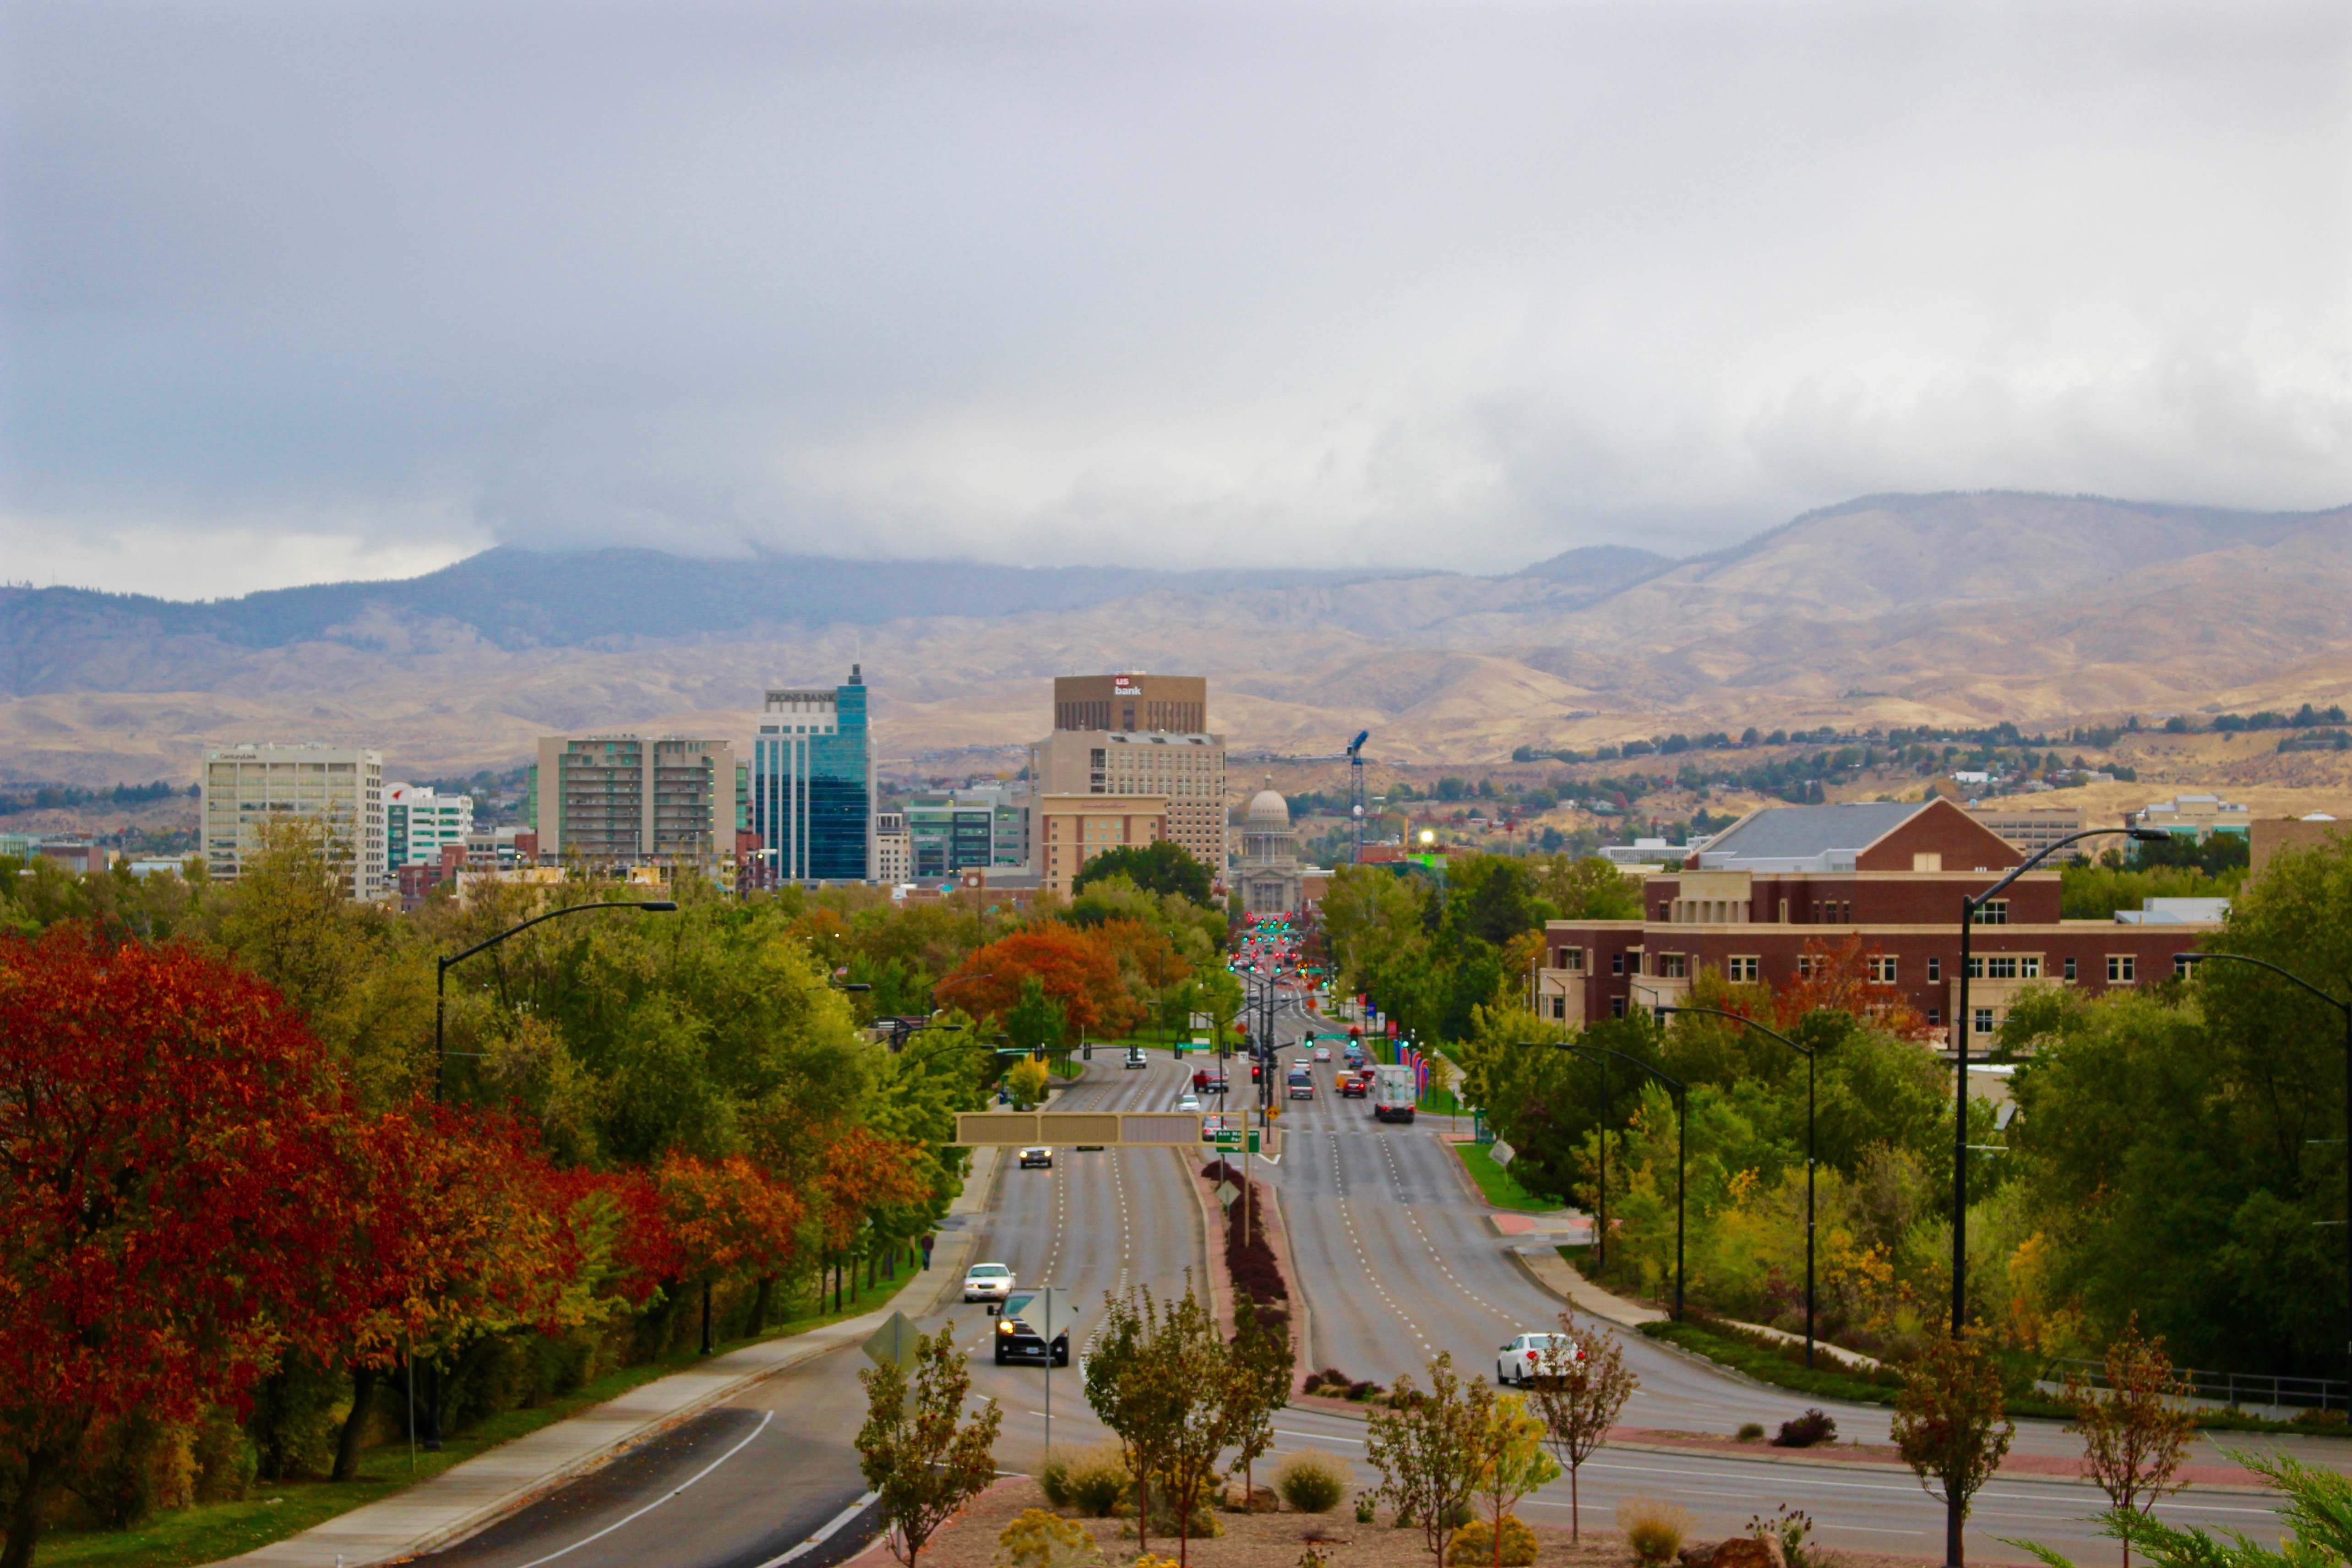
landscape, tree, road, skyline, hill, town, highway, city, cityscape, panorama, downtown, suburb, neighbourhood, rural area, aerial photography, residential area, geographical feature, human settlement